Adam Gumpelzhaimer

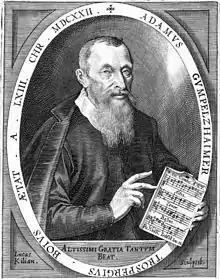
Adam Gumpelzhaimer, by Lucas Kilian (1622)

Adam Gumpelzhaimer, also Adam Gumpeltzhaimer (1559 – 3 November 1625) was a Bavarian composer and music theorist. Born in Trostberg, he studied music with the monk Jodocus Enzmüller. In 1581 he became cantor at the Augsburg Cathedral; a post he maintained until his death there in 1625. He is best known for his compositions of sacred music. He was also a noted collector of the works of Hans Leo Hassler, amassing the largest known collection of Hassler's manuscripts and prints.